Nev Callaghan

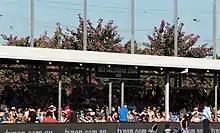
Spectators in the Nev Callaghan Stand at Browne Park watching an NRL match between the St. George Illawarra Dragons and the North Queensland Cowboys in 2021

Born in Rockhampton, Callaghan became interested in rugby league as a primary school student when Cyril Connell Jnr. took up a teaching position at Allenstown State School in 1947.